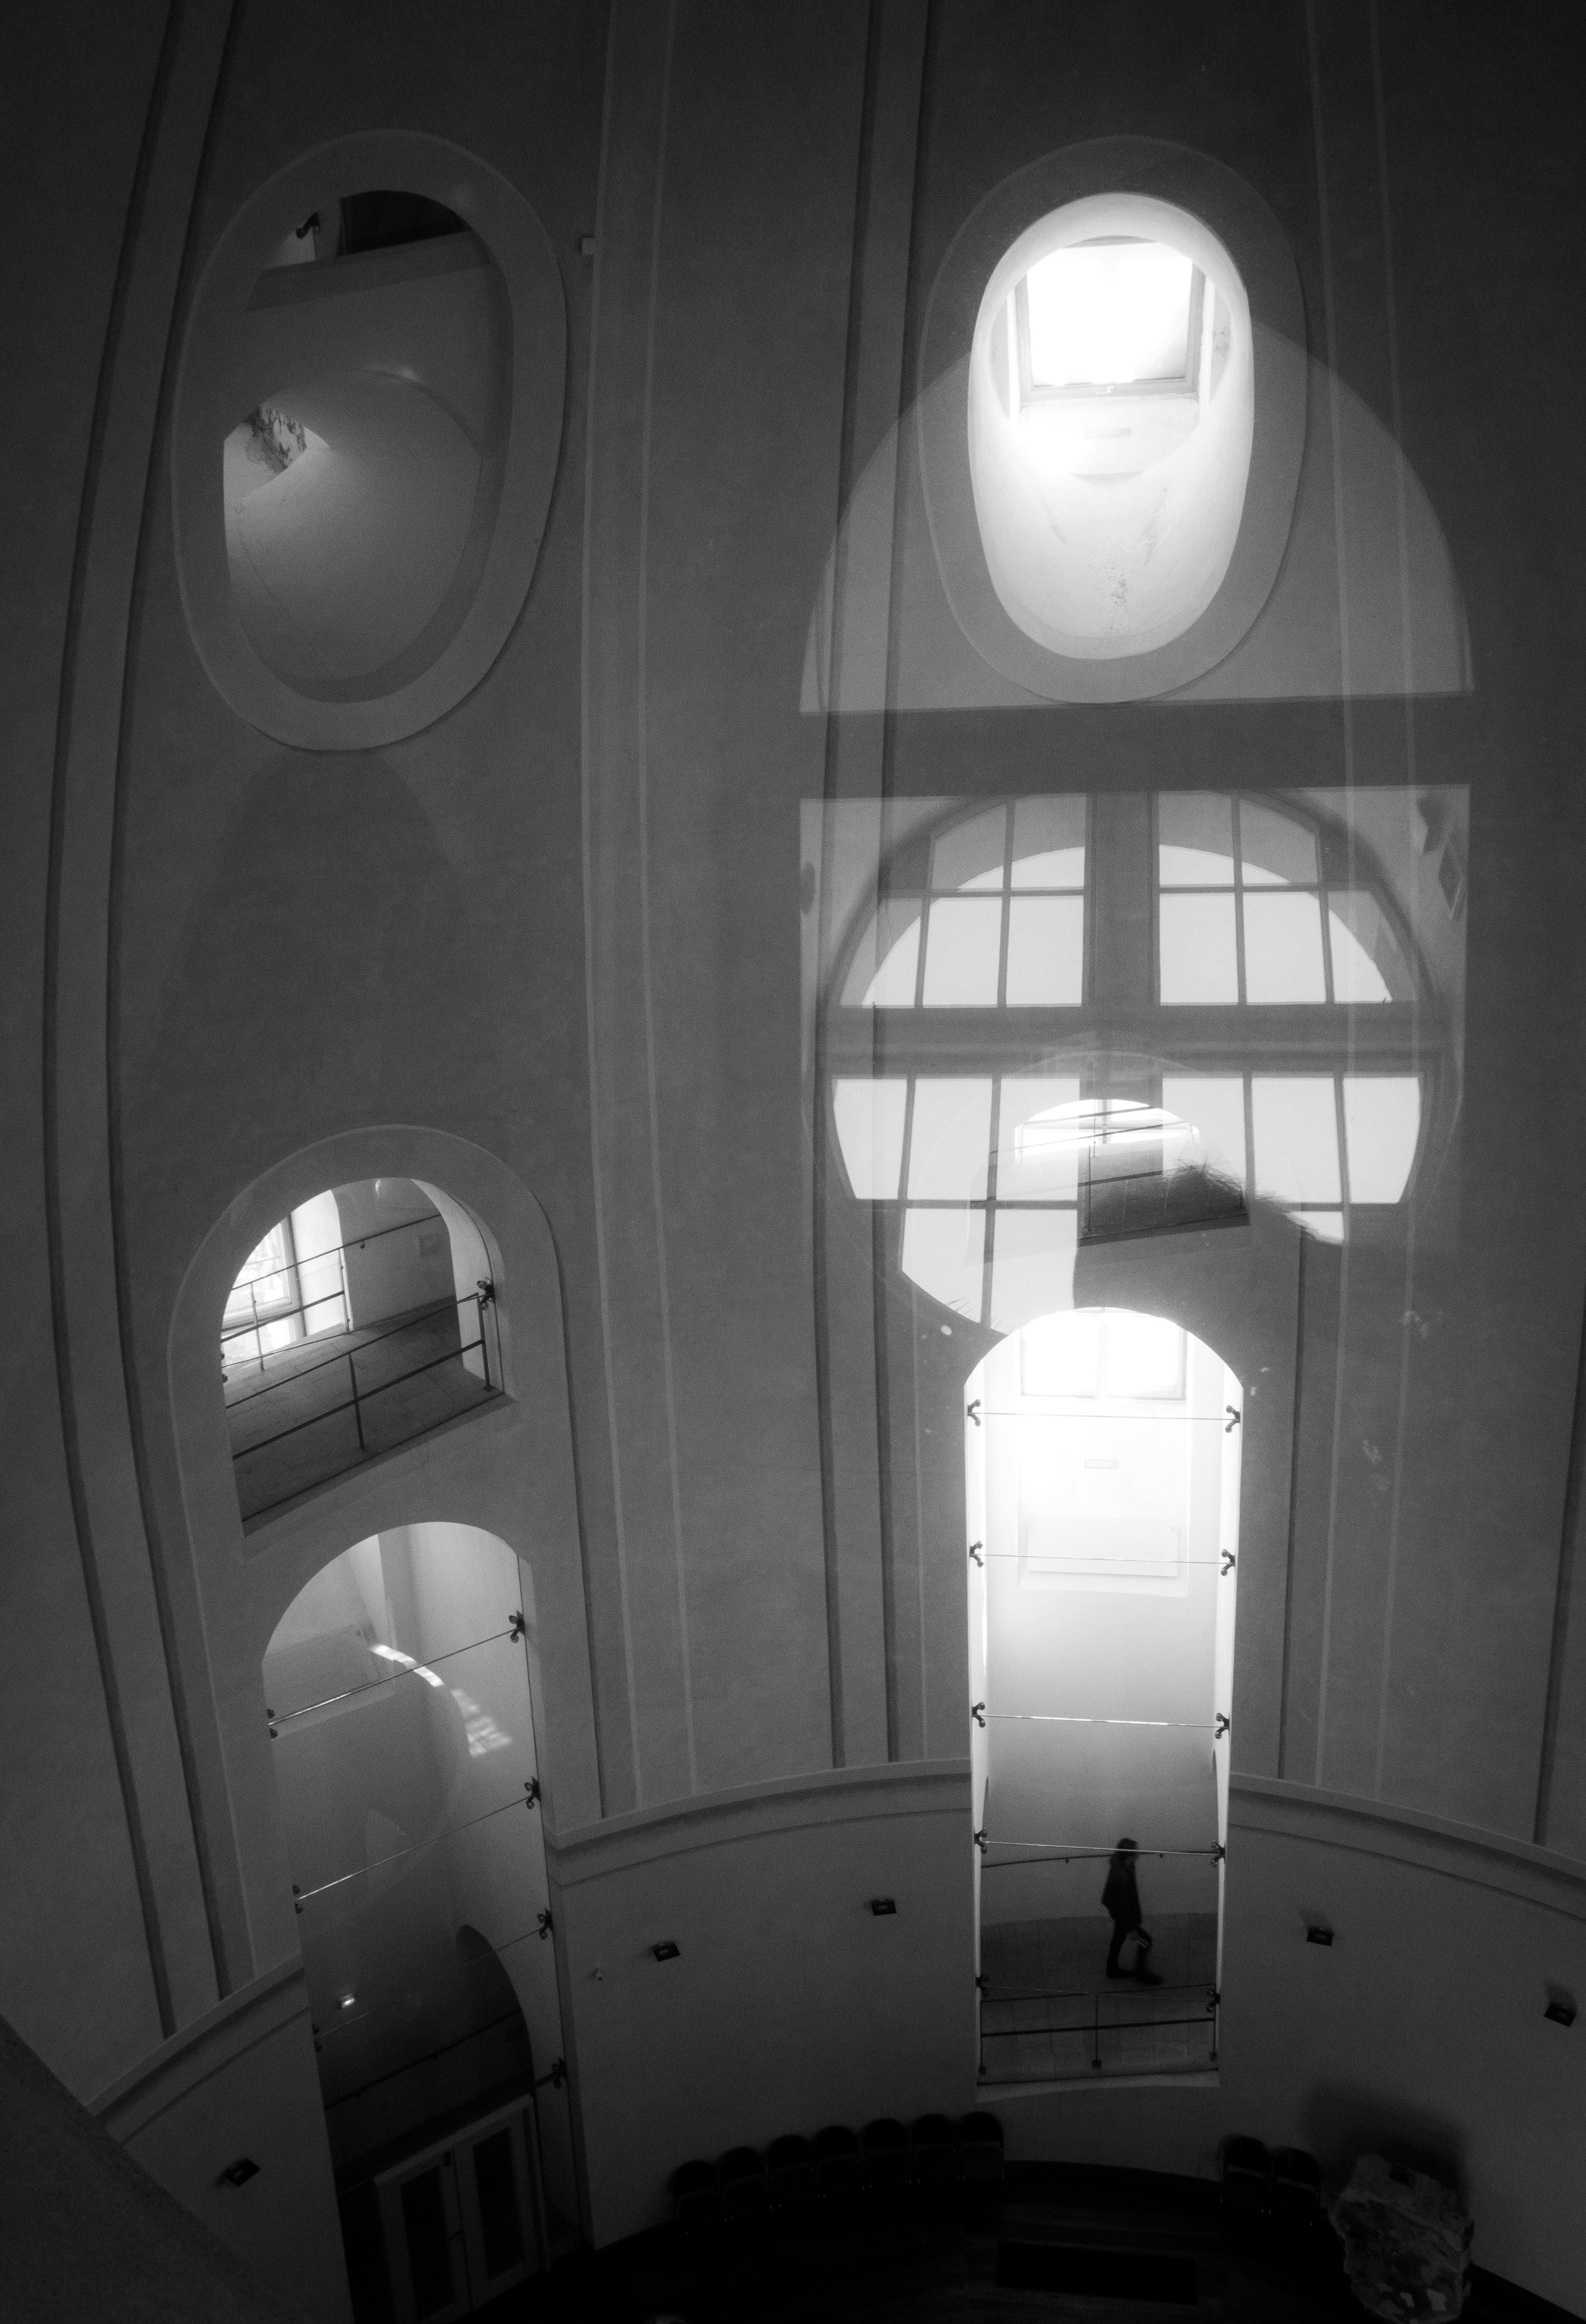
silhouette, light, black and white, architecture, white, street, house, ceiling, contrast, darkness, church, black, monochrome, lighting, life, interior design, candid, design, symmetry, maze, germany, image, shape, frauenkirche, dresden, sonystreetphotographer, monochrome photography